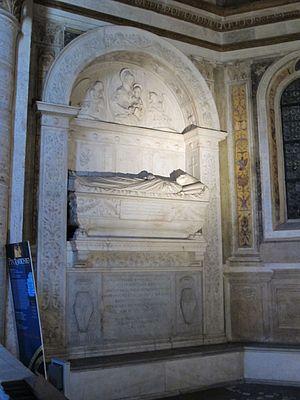
Domenico della Rovere, dit le cardinal de Tarentaise est un cardinal italien de l'Église catholique.